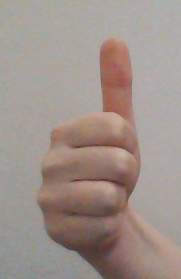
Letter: aleff